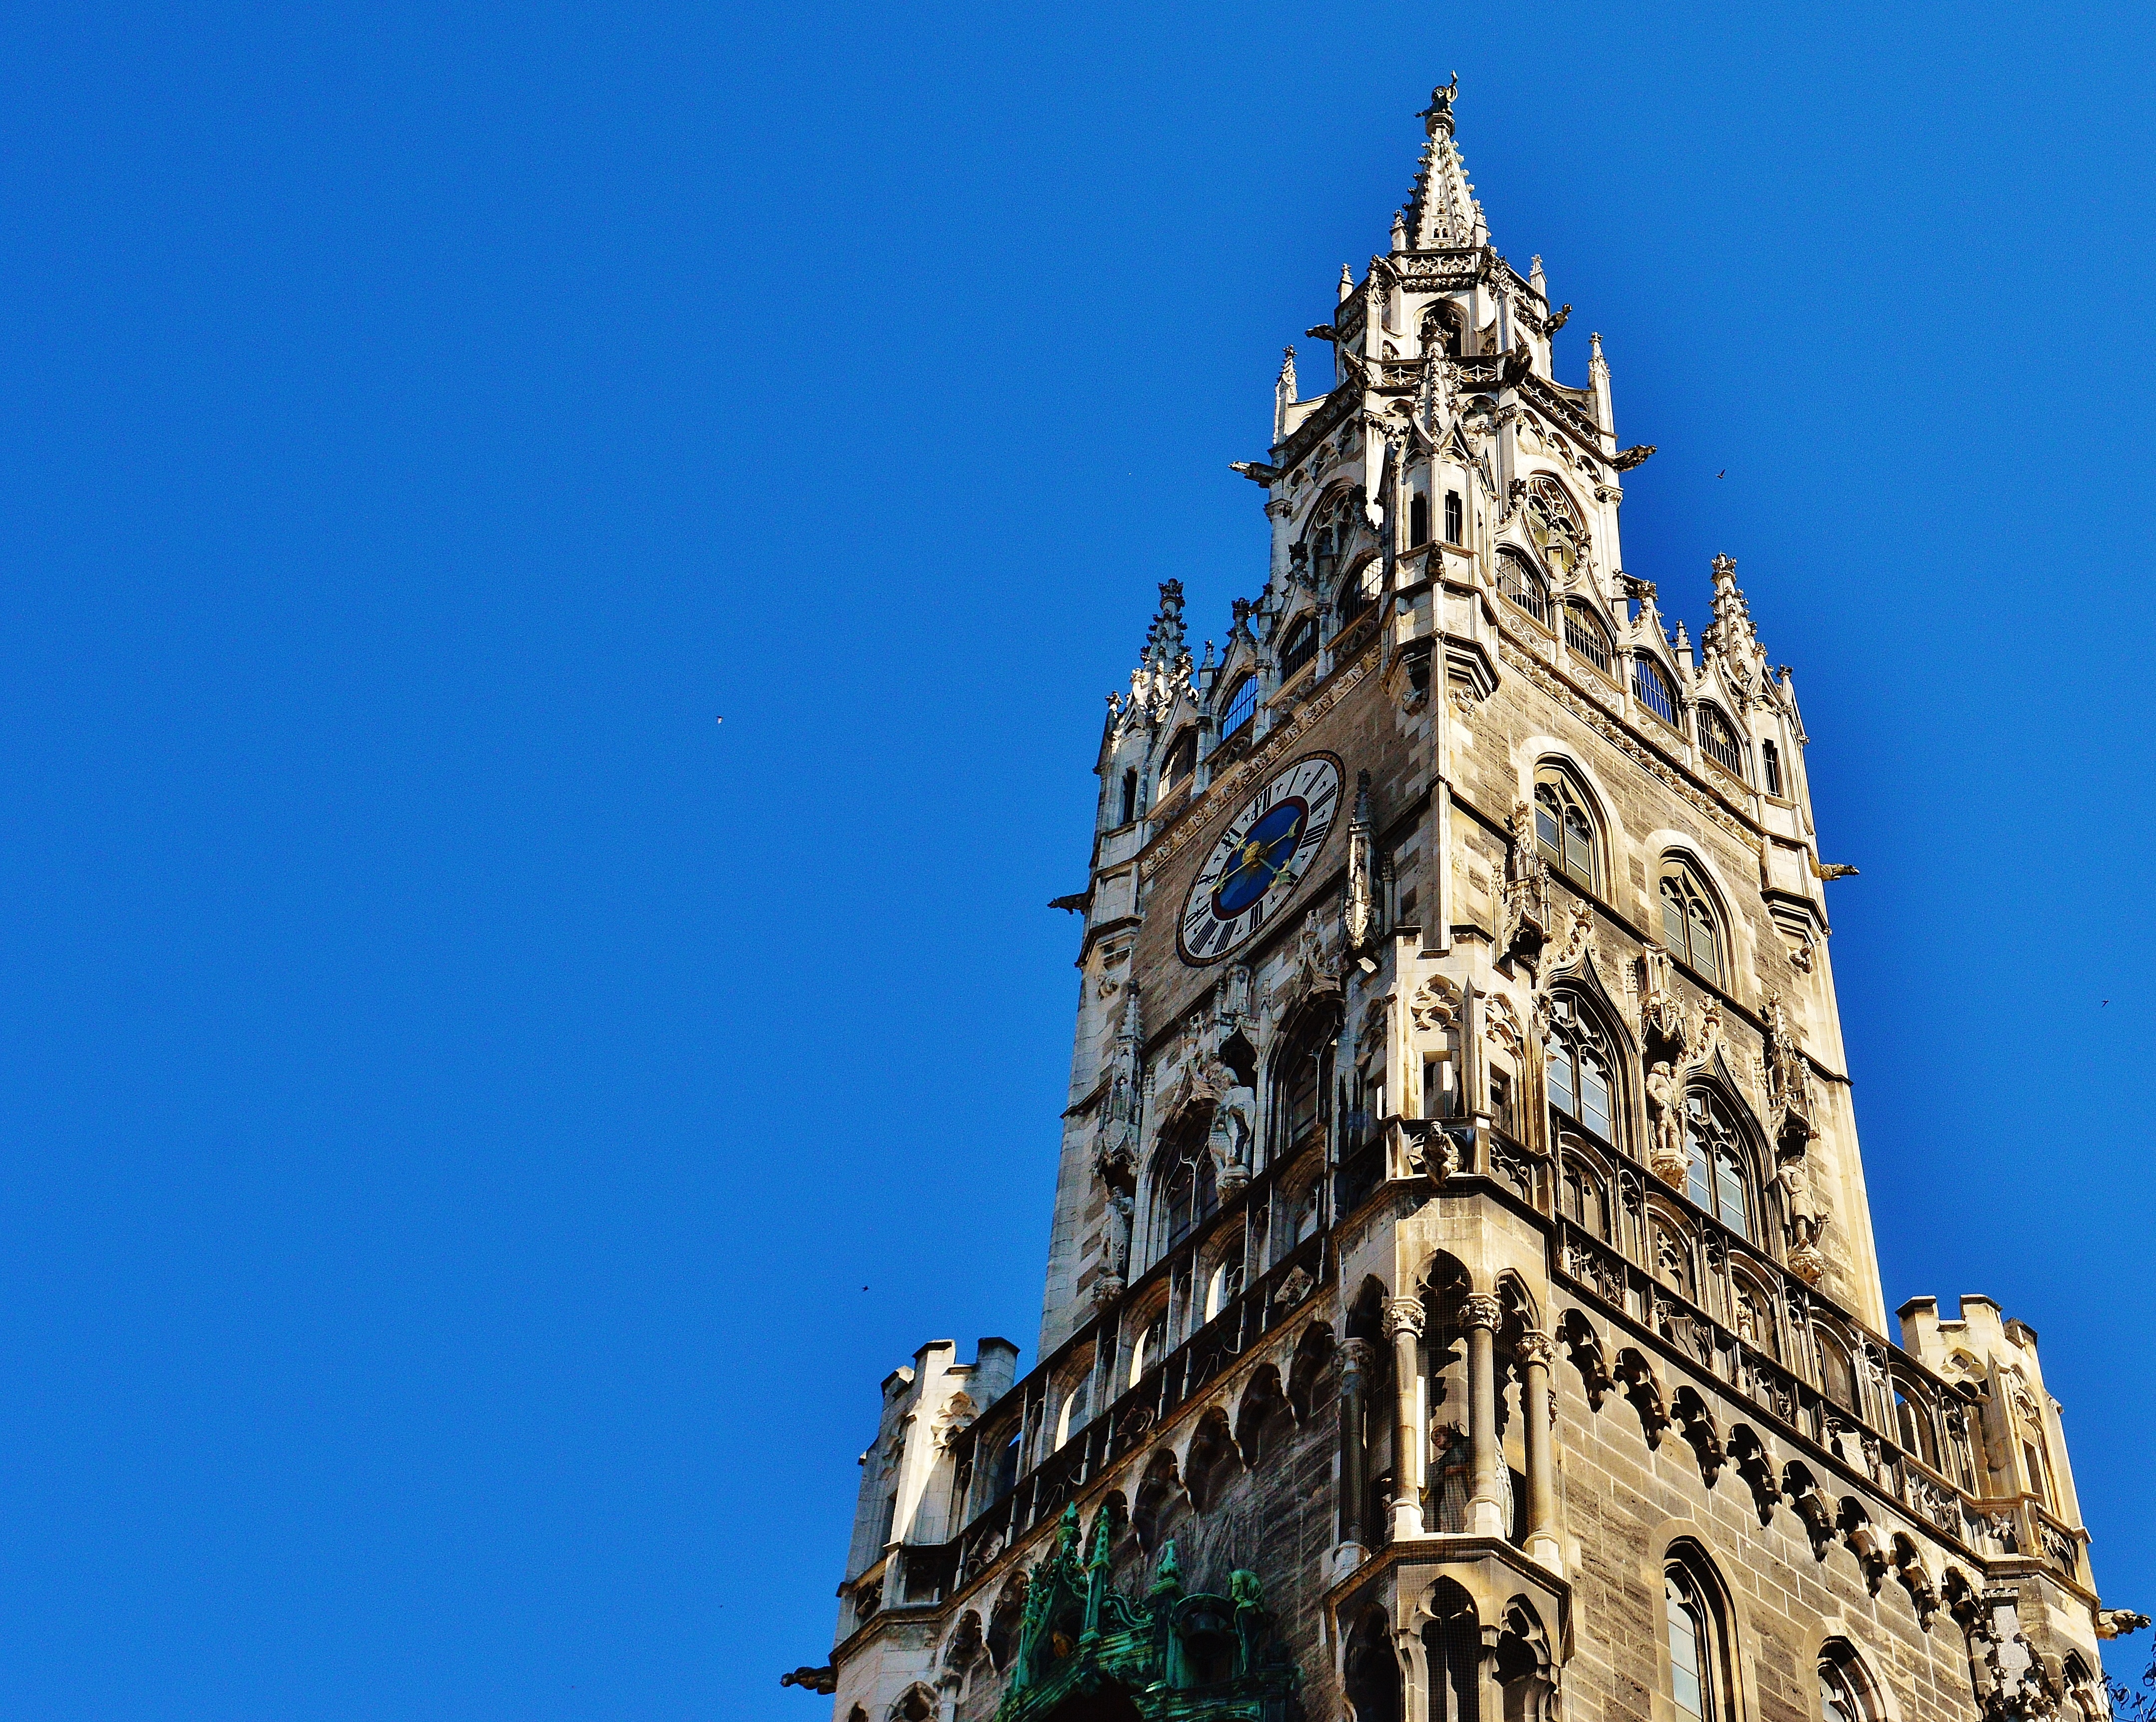
building, tower, landmark, facade, church, cathedral, place of worship, bell tower, spire, steeple, munich, marienplatz, town hall, gothic architecture